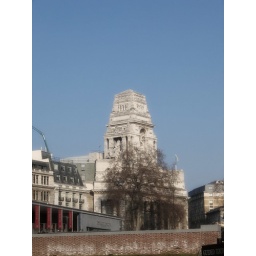
a building near the tower of london